Role-Playing Mastery

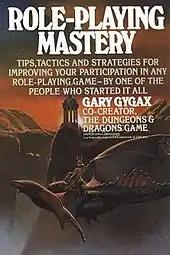

Role-Playing Mastery is a book about tabletop role-playing games by Gary Gygax.